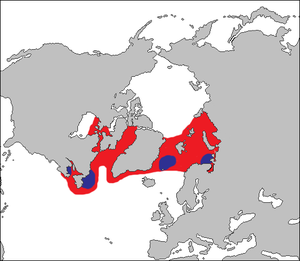
Grønlandssæl
Grønlandssæls udbredelse
Grønlandssæls udbredelse
Grønlandssæl er en ægte sæl hjemmehørende i den nordligste Atlanterhav og tilstødende dele af Ishavet. Arten grupperes nu i slægten Pagophilus, men har tidligere været anbragt i slægten Phoca, sammen med bl.a. spættet sæl og ringsæl.